San Joaquin antelope squirrel

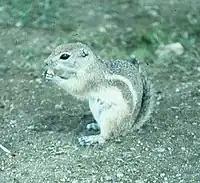

It is omnivorous, feeding on seeds, green vegetation, insects, and dried animal matter. It occasionally caches food. Redstem fialree ("Erodium cicutarium") and brome grass ("Bromus rubens") are important food items for the squirrels. However, their diet may differ depending on the time of day or time of year. Green vegetation is the most common diet type from December to mid-April because it is the most abundant during this period. Likewise, insects make up more than 90% of the squirrel's diet from mid-April to December because they are more abundant. Although seeds are available for most of the year, it is not the preferable diet of the squirrels. They will choose insects or green vegetation when available over seeds, even if the seeds are more abundant and easier to access. Some speculate that this could be due to the higher amount of water in insects and green vegetation, which would be necessary for the species to survive in such a hot, dry climate. Unfortunately for the Nelson's antelope squirrel, there is not an abundant water source nearby. Under laboratory conditions, the squirrels readily accept water. However, they can also survive at least 7 months in the shade without water. At the end of 7 months they appeared relatively healthy and not at all emaciated.